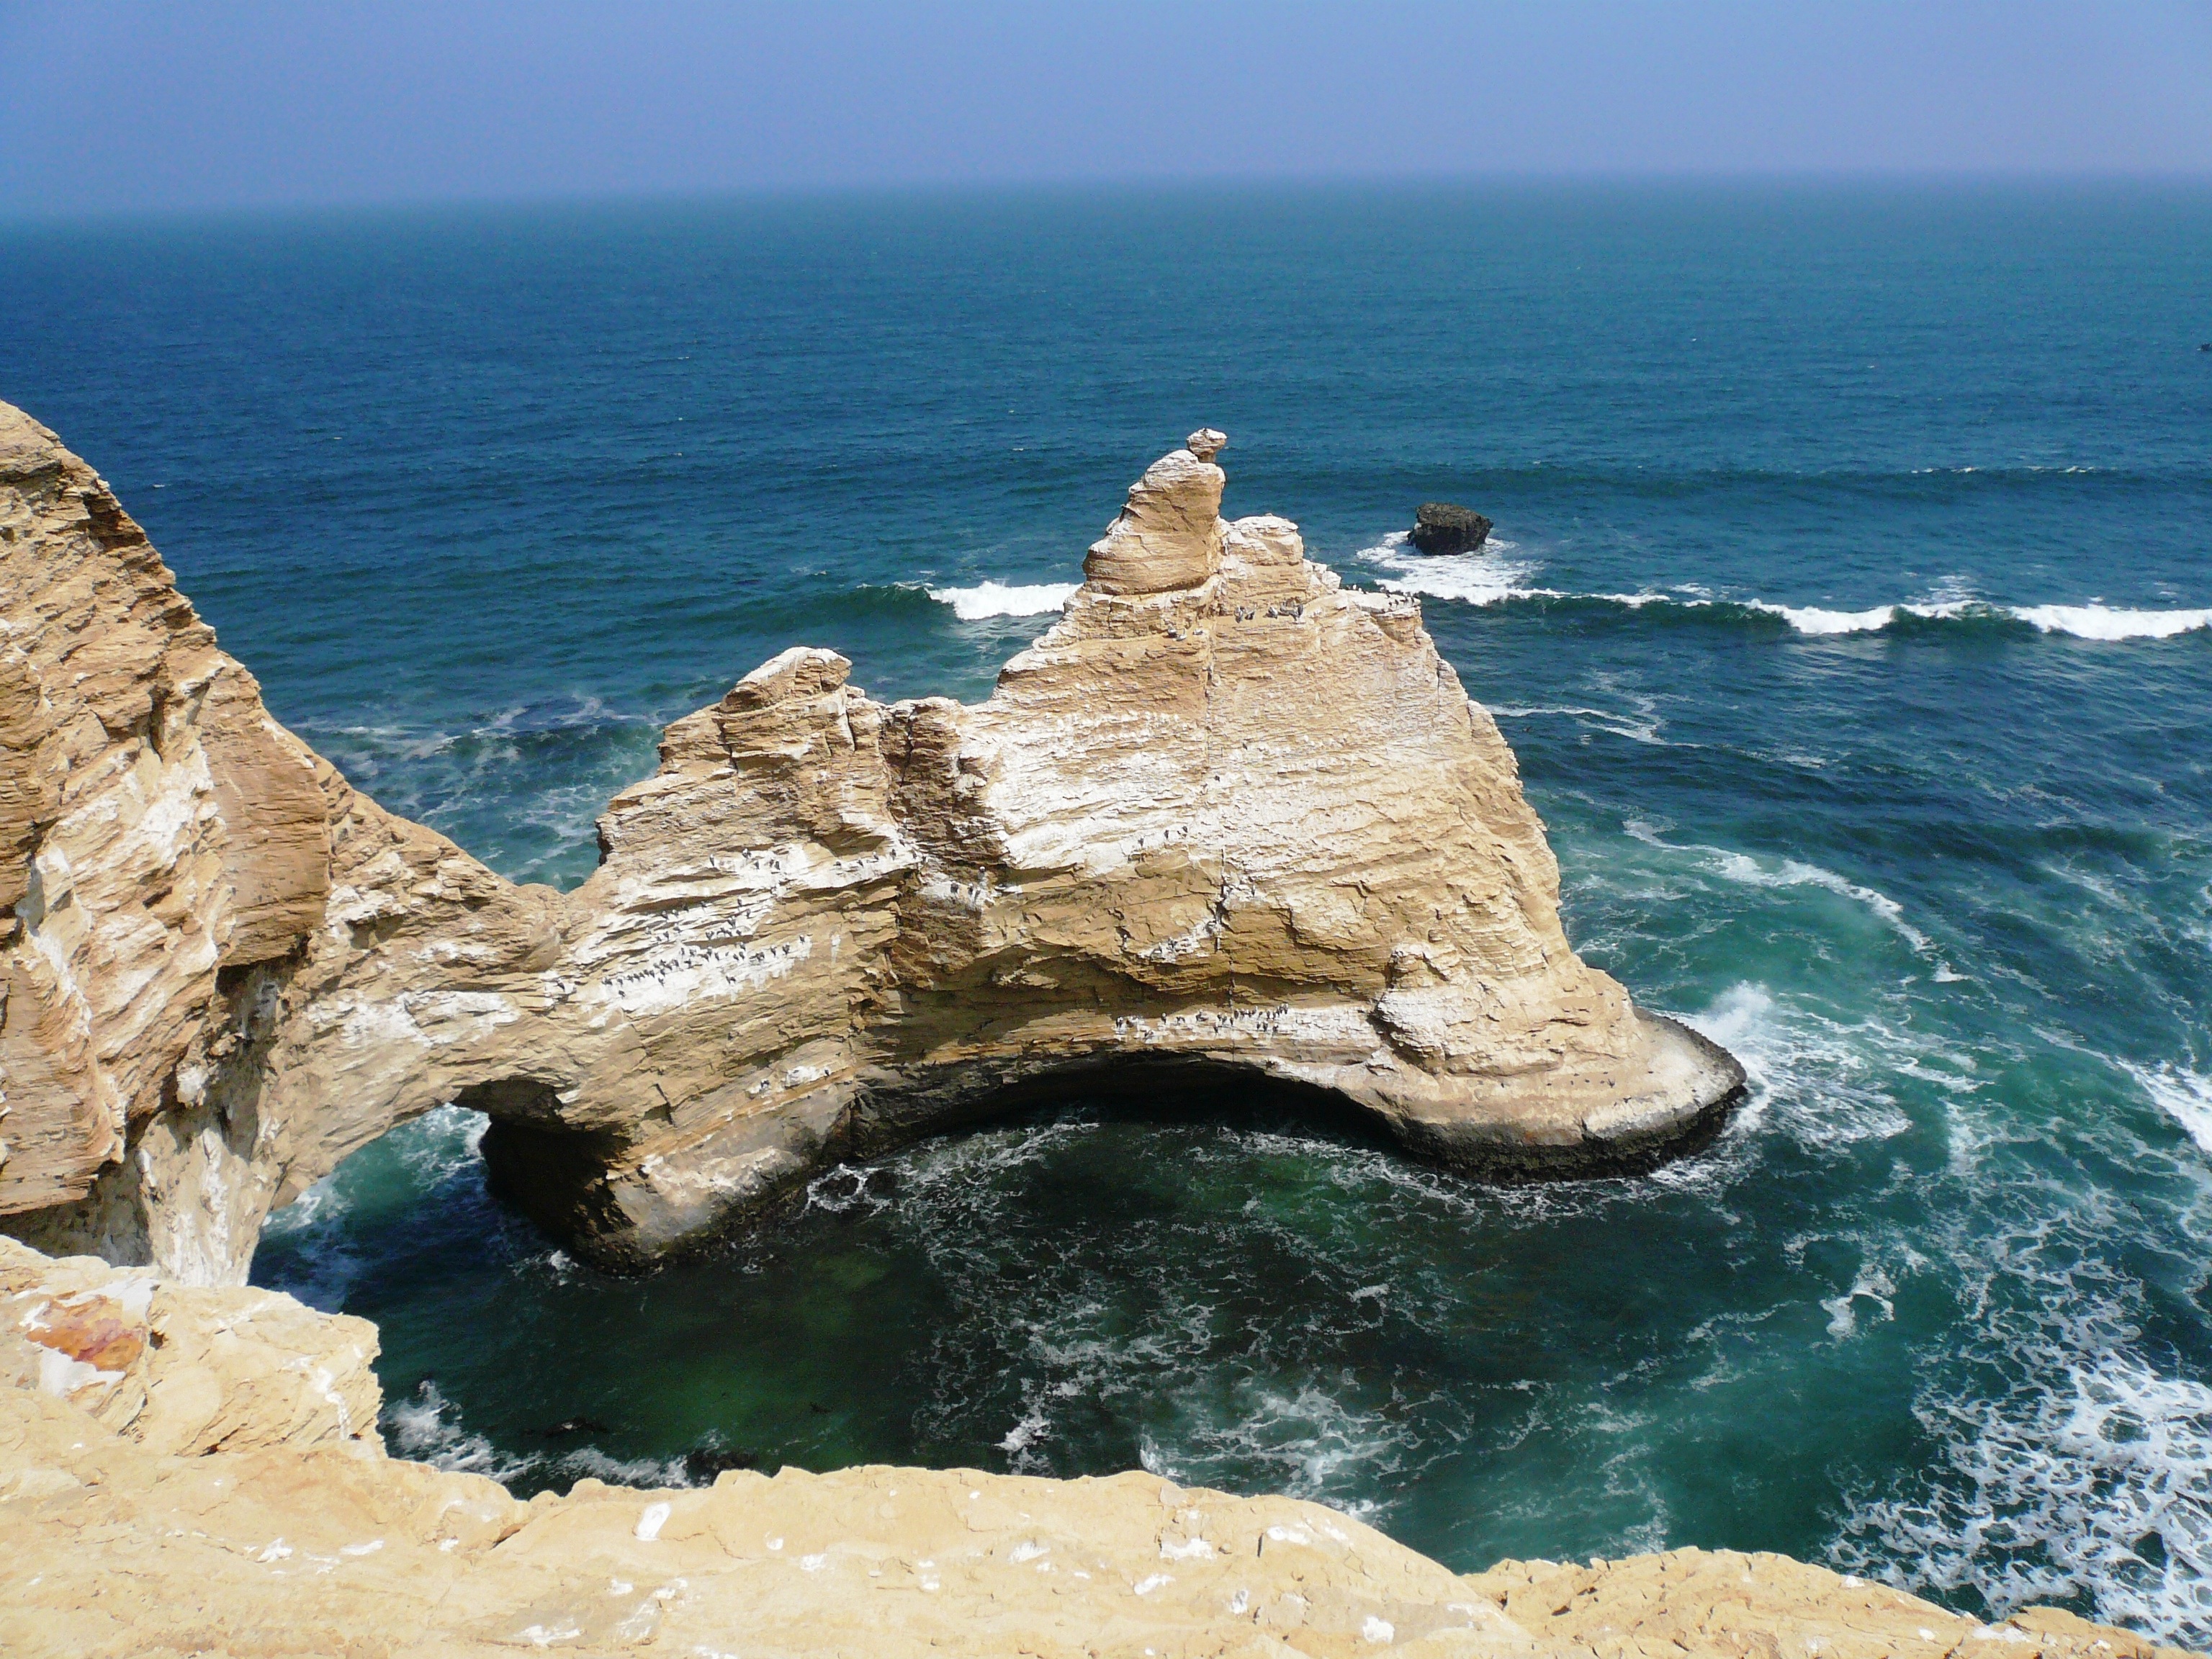
beach, sea, coast, water, rock, ocean, shore, wave, view, summer, vacation, formation, cliff, cove, tower, bay, stack, terrain, material, cape, islet, landform, natural arch, have a nice day, geographical feature, wind wave